Foro Penal

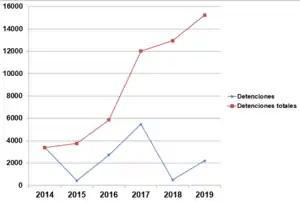
Arbitrary detentions in Venezuela between 2014 and 2019 according to Foro Penal. Arrests by year in blue and total arrests in red.

In 2017, Foro Penal published a joint report with Human Rights Watch documenting arbitrary detentions, torture, and excessive use of force during the 2017 Venezuelan protests. Between January 1 and October 31, the organization documented 5,511 arrests for political purposes, the highest number of detainees in a year. A report prepared by the organization along with the Robert F. Kennedy Center for Human Rights documented that 200 cases of enforced disappearances in 2018 increased to 524 in 2019, attributed to an increase in protests. The analysis concluded that the average disappearance lasted five days, suggesting that the government wanted to avoid the scrutiny that could come with large-scale, long-term detentions.